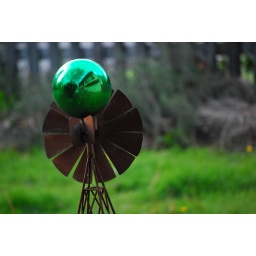
Reflection of my house caught in a gazing ball